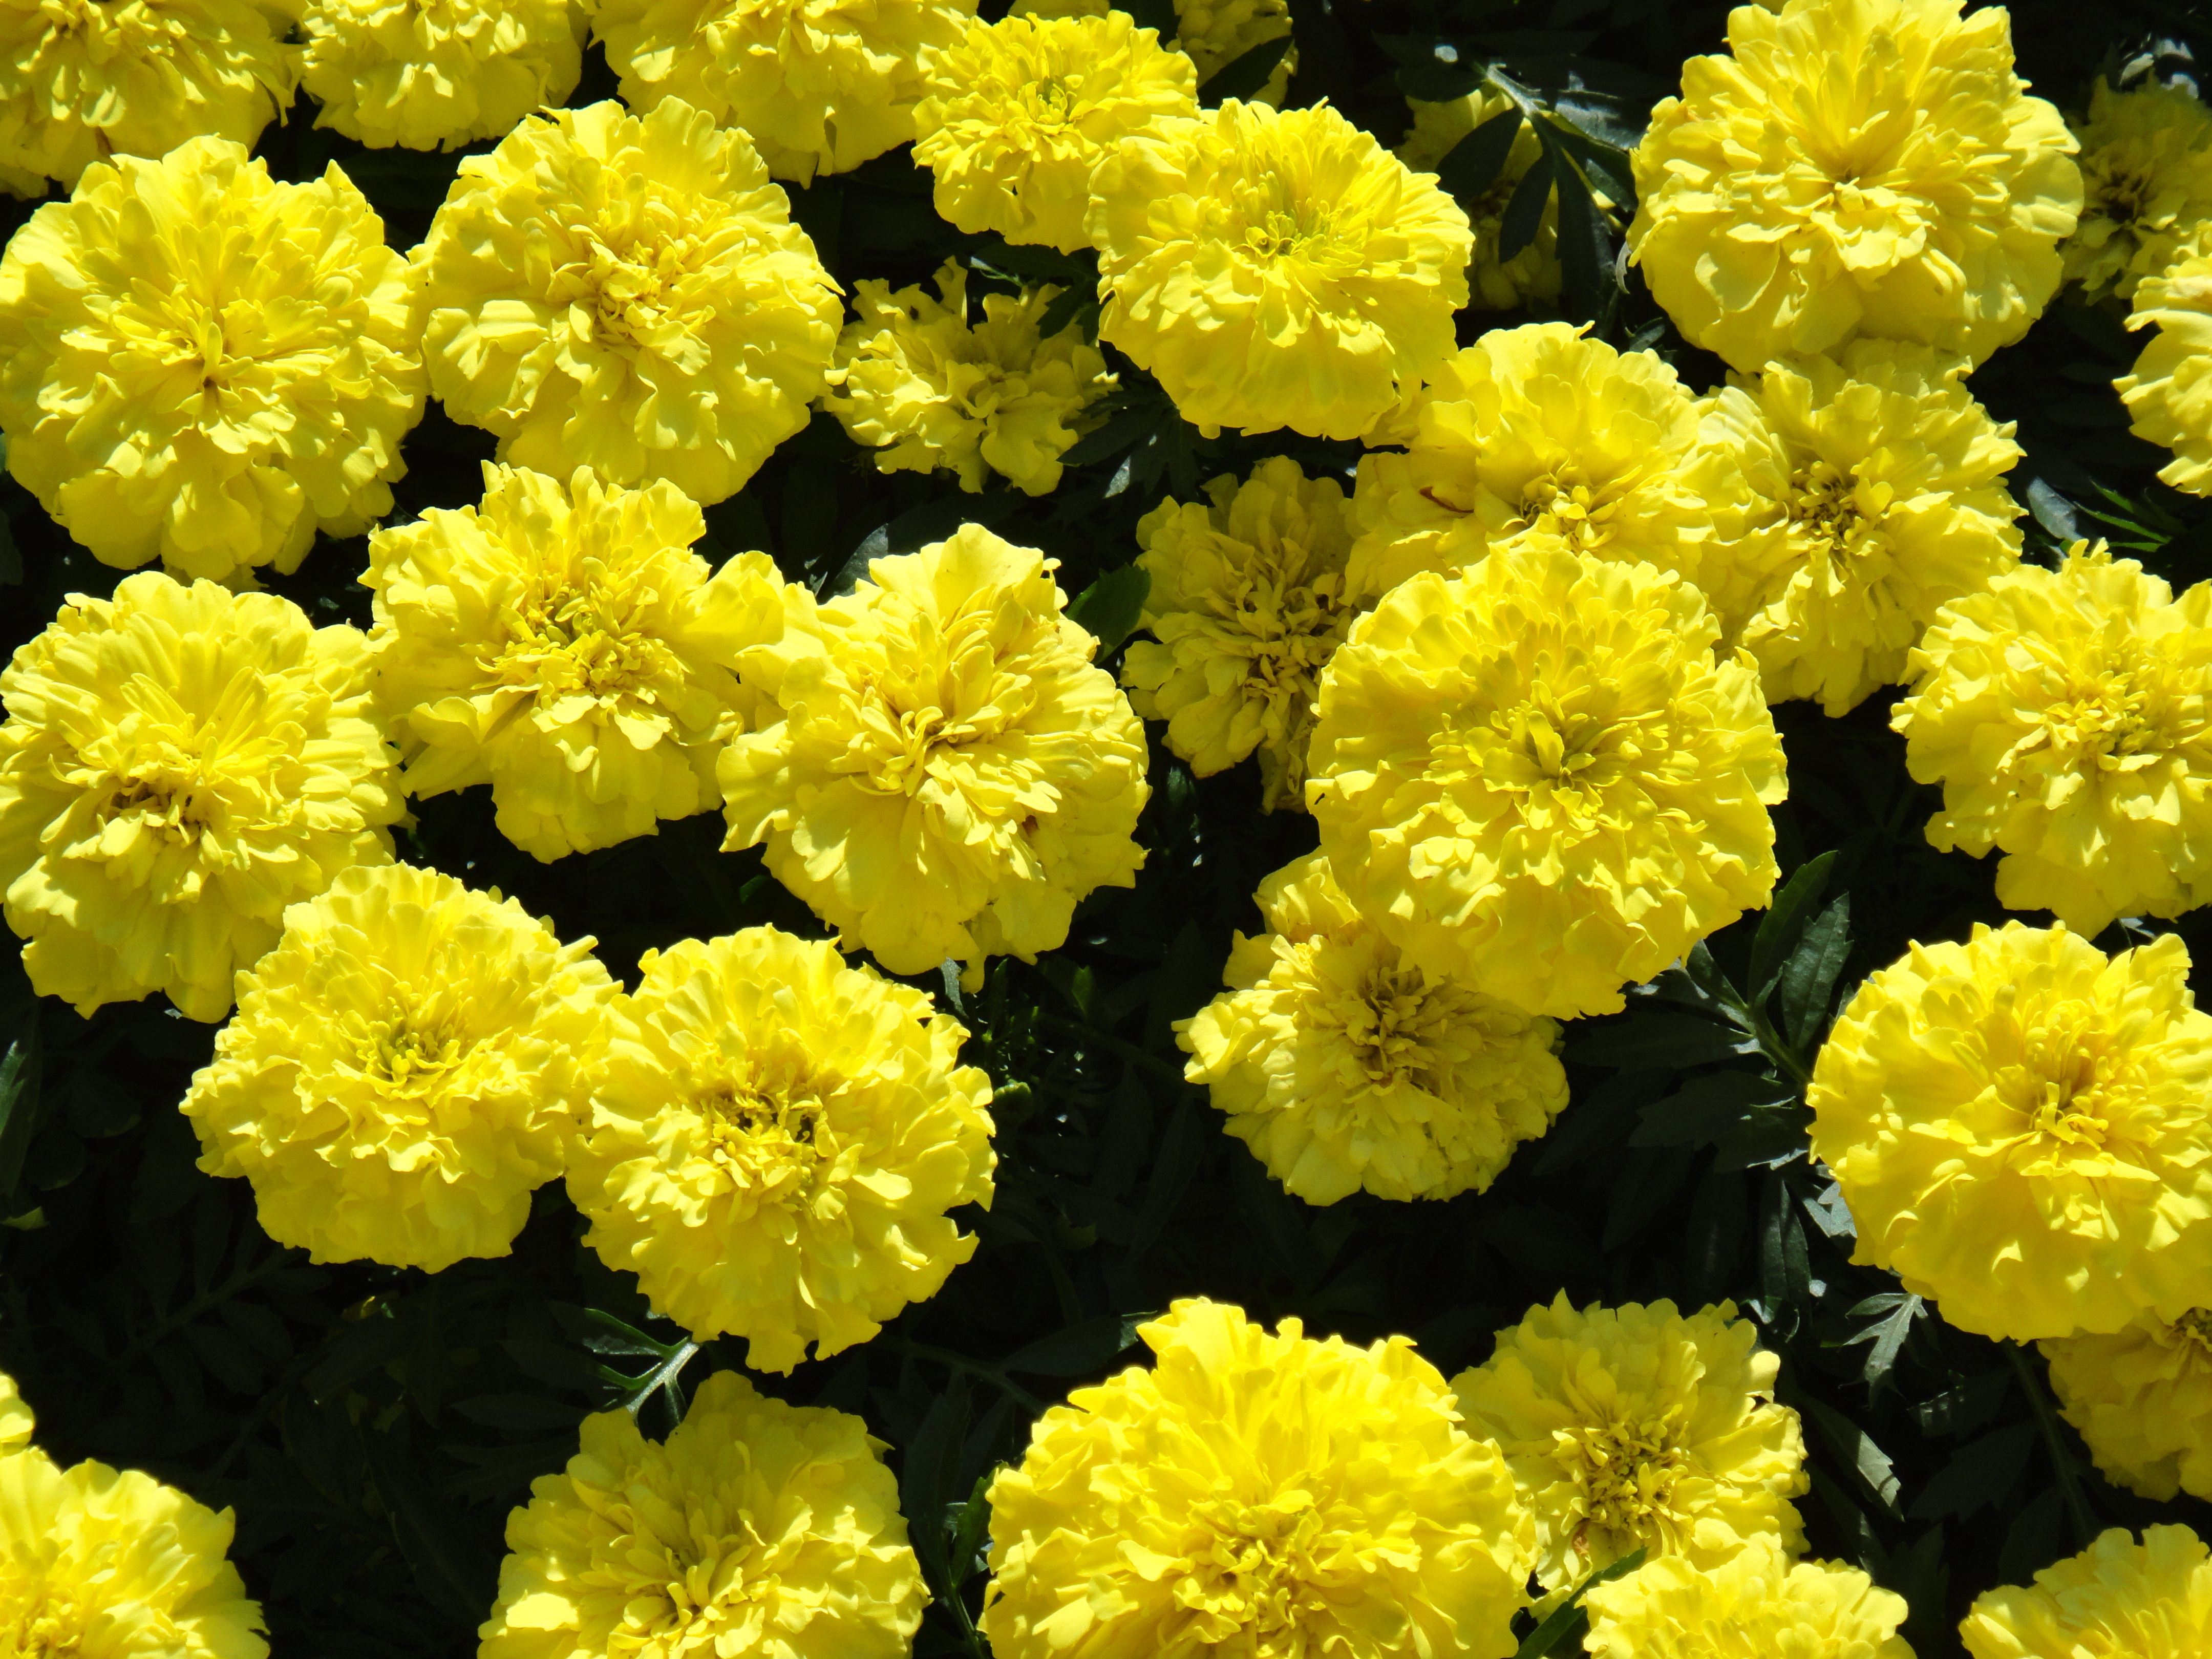
plant, flower, petal, yellow, flora, flowers, shrub, large, marigold, flowering plant, daisy family, annual plant, land plant, chrysanths